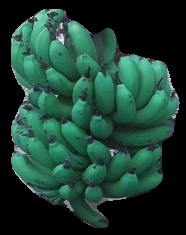
Variety: pachbale
Grade: grade3